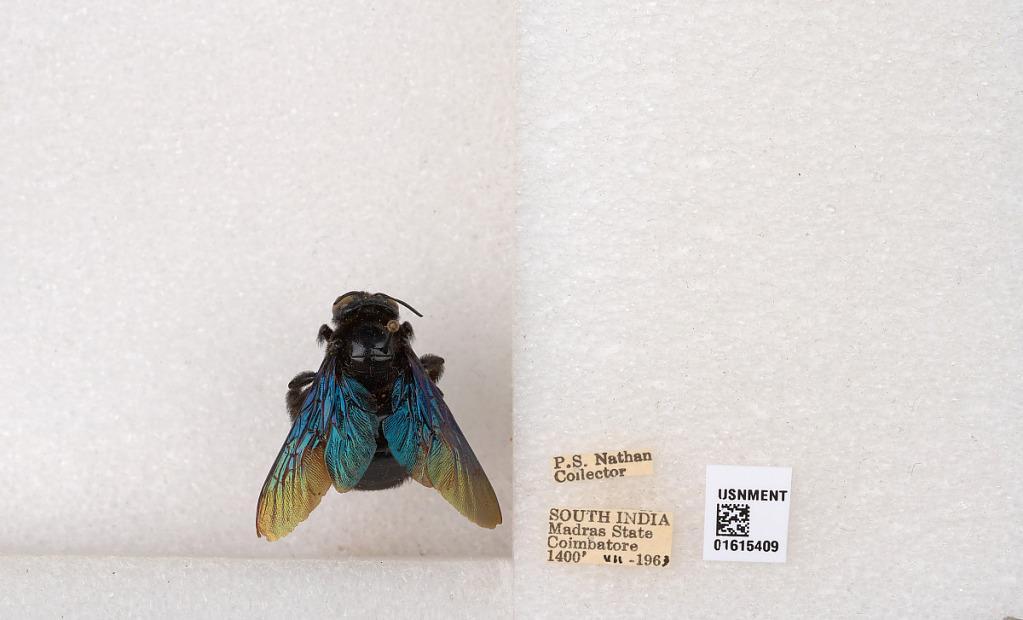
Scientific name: Xylocopa (Biluna) auripennis auripennis Lepeletier
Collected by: P. Nathan
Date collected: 1963-7-1
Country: India
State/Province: Tamil Nadu
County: Coimbatore
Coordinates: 10.9955, 76.9034